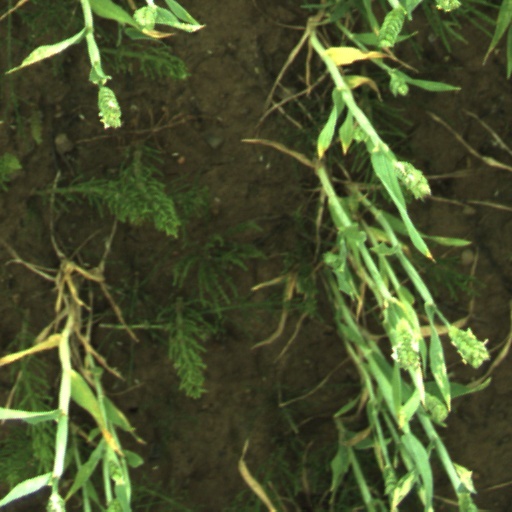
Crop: wheat